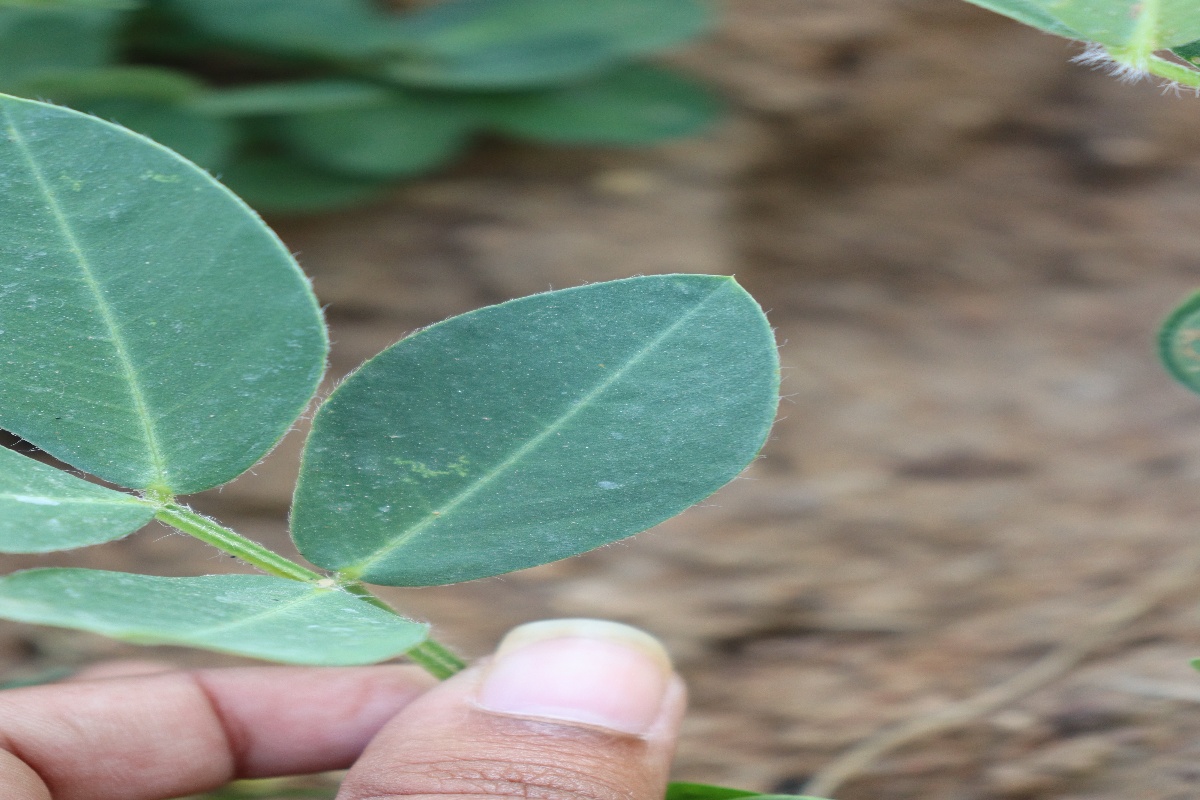
Label: early_leaf_spot